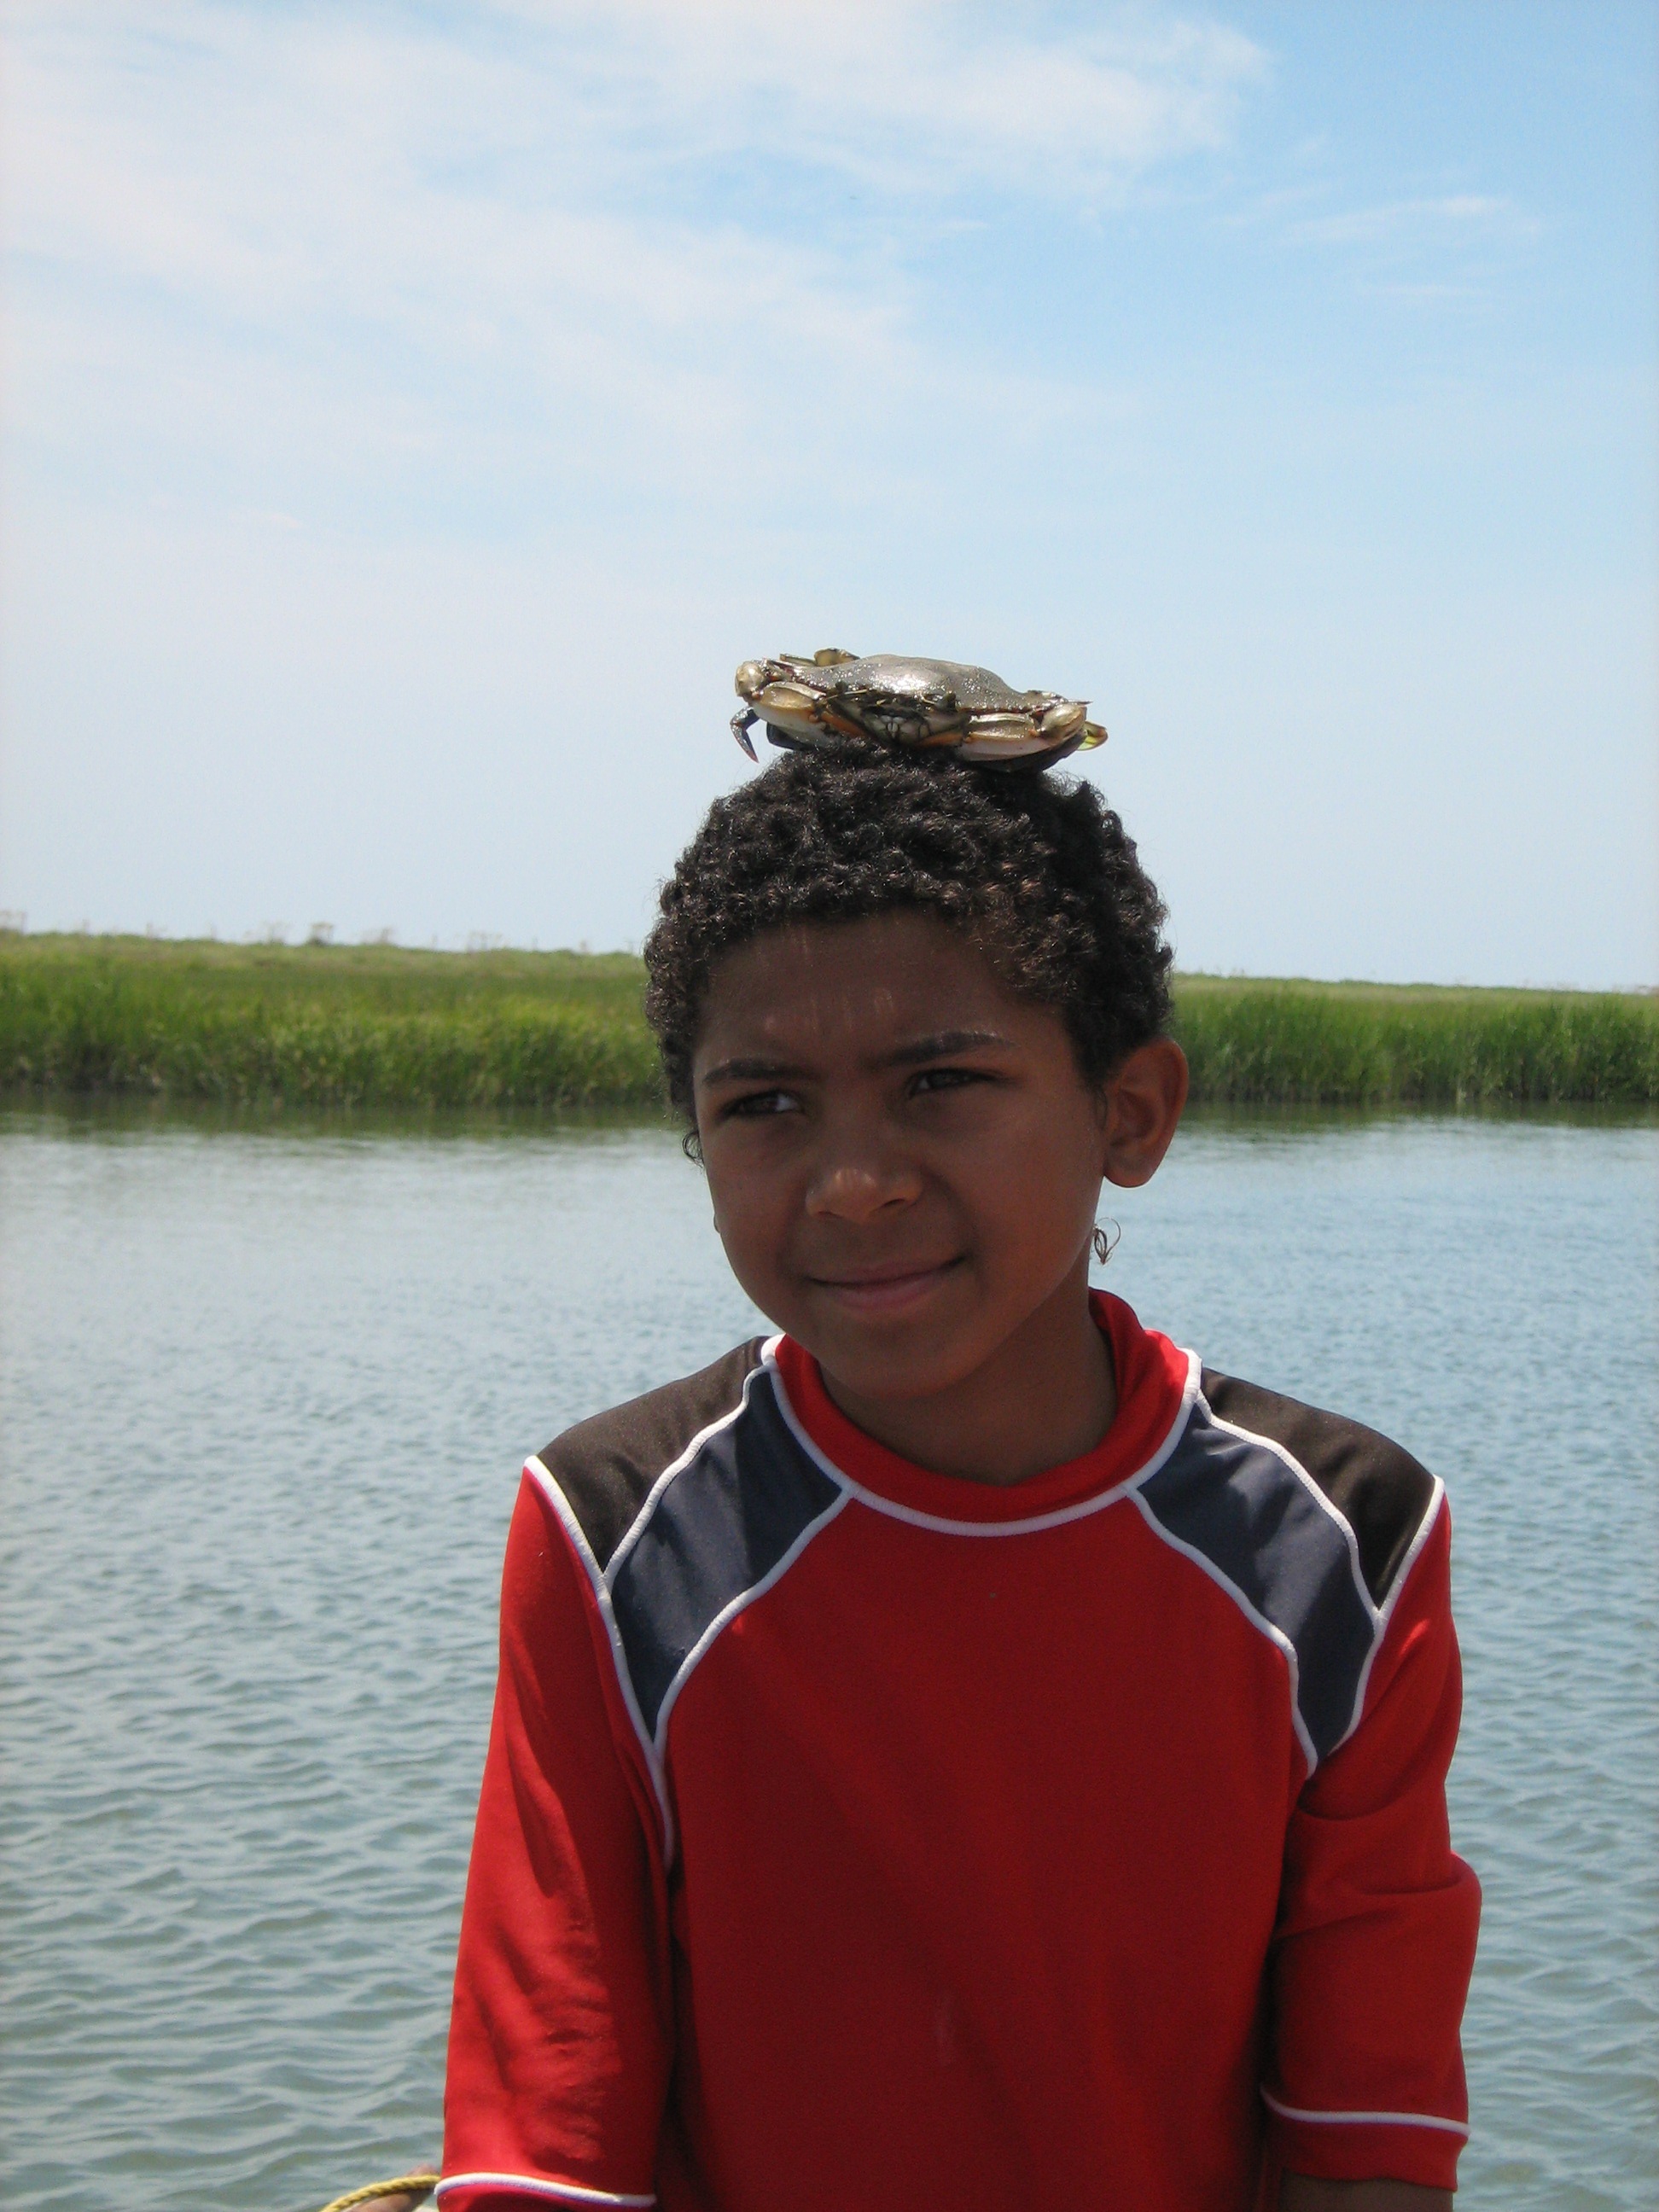
ocean, marsh, boat, boy, vacation, vehicle, crab, boating, head, watercraft, rowing, sea oats